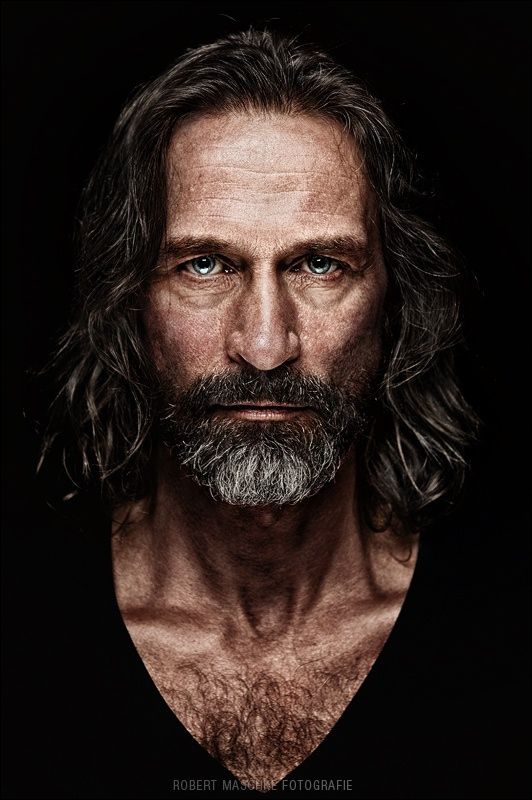
Gender: men